Thrush Metal

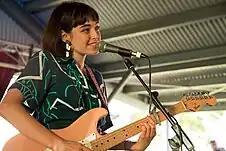
Donnelly performing in 2017.

Donnelly released "Thrush Metal" independently on 6 April 2017 to Bandcamp. A limited run of 30 cassette tapes was issued by Healthy Tapes, who, unbeknownst to the musician, also uploaded the EP to Spotify. After the streaming platform added "Mechanical Bull" to an influential playlist, Donnelly was contacted by dozens of labels and managers. She embarked on an Australian tour for the EP in August 2017. Later that year, she won Levi's Music Prize at Bigsound 2017, and took out Triple J Unearthed Artist of the Year after "Mechanical Bull" was her first song to be added on Triple J's full rotation.